Gervinho

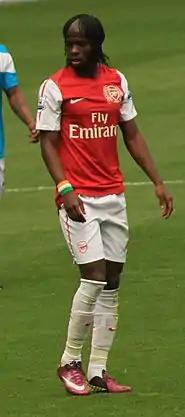
Gervinho playing against Sunderland

On 12 July 2011, Gervinho completed a transfer from Lille to Arsenal for a fee believed to be around £10.8 million. Gervinho was given the number 27 shirt, which was last worn by Ivory Coast teammate Emmanuel Eboué who was already on the verge of leaving the club. He made his debut in a pre-season friendly match against 1. FC Köln, in which he scored a brace within the first 15 minutes. He was sent off on his Premier League debut against Newcastle United for slapping Joey Barton. The game finished 0–0. This resulted in a standard three-match ban for violent conduct. Alan Pardew (manager of Newcastle United) accused Gervinho of diving when Cheick Tioté challenged him inside the box.